Jacquetta Hawkes

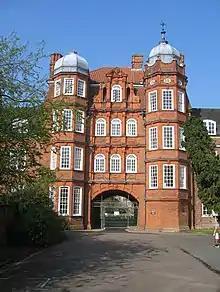
Pfeiffer Arch – Newnham College.

Born Jessie Jacquetta Hopkins, on 5 August 1910 in Cambridge, she was the youngest child of Sir Frederick Gowland Hopkins (1861–1947), biochemist and Nobel Prize winner, and his wife Jessie Ann (1869–1956), daughter of Edward William Stevens, ship's fitter, of Ramsgate. She had one brother and one sister. Her father was a cousin of the poet Gerard Manley Hopkins. Her parents met at Guy's Hospital, where they both worked. Interested in archaeology from a young age, she made her first investigations aged nine when she found out her home was on the site of an early medieval cemetery, sneaking out of the house at night to dig in the garden.